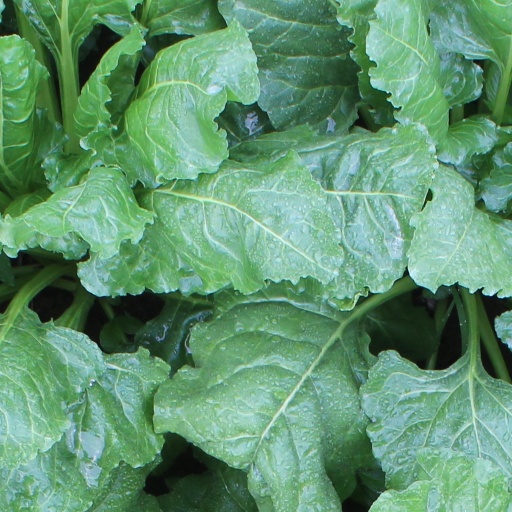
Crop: sugar beet